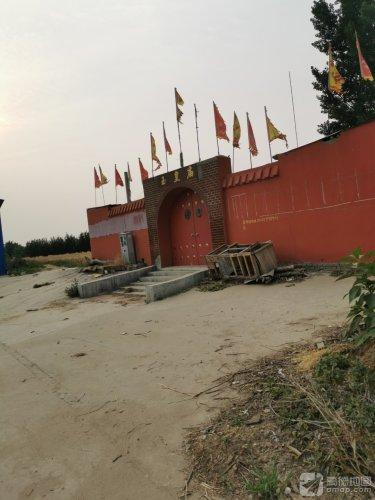
地标名称：玉皇庙
所在城市：石家庄市·藁城区